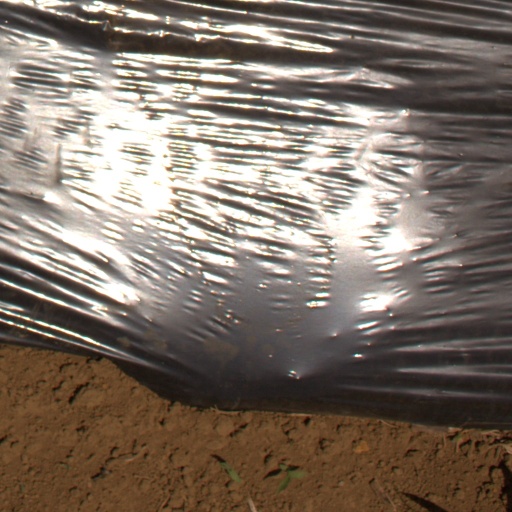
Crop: Jerusalem artichoke